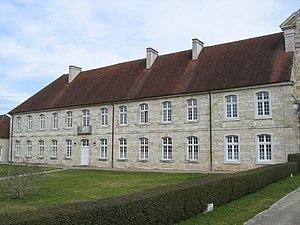
L'abbaye Notre-Dame d'Acey, fondée en 1136, est une abbaye cistercienne située dans la vallée de l'Ognon, sur la commune de Vitreux, au nord du département du Jura, en Franche-Comté, à la limite de la Haute-Saône et du Doubs, entre Dole et Besançon. Elle est actuellement habitée par des moines cisterciens-trappistes, c'est le seul monastère cistercien encore occupé par une communauté monastique en Franche-Comté.
Cet article recense les monuments historiques français classés en 1953.
Cet article recense les monuments historiques du département du Jura, en France.